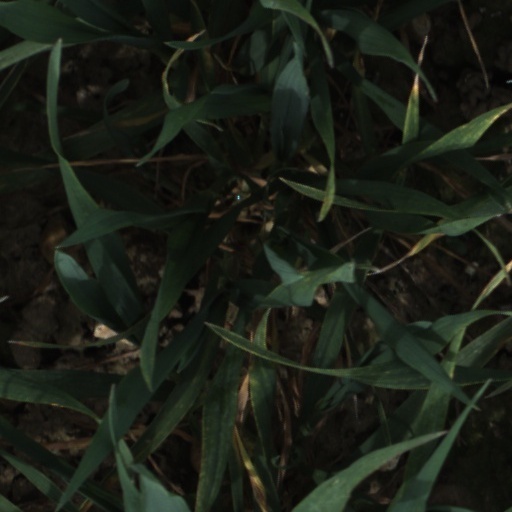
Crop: wheat